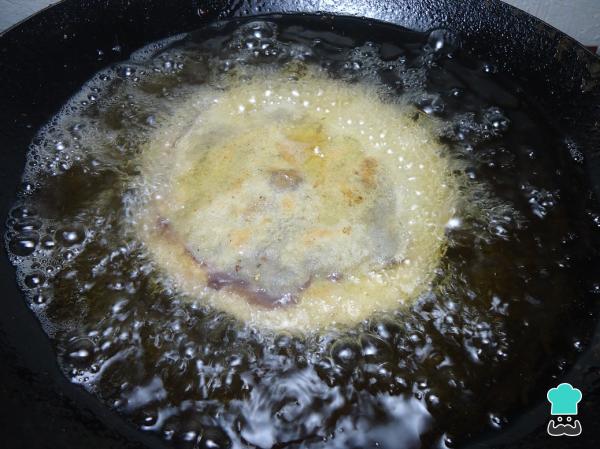
Una vez rellena la tortilla, la aplanamos un poco para asegurarnos de que los frijoles no se salgan y la introducimos a una sartén con aceite caliente. Freímos los panuchos por ambos lados.